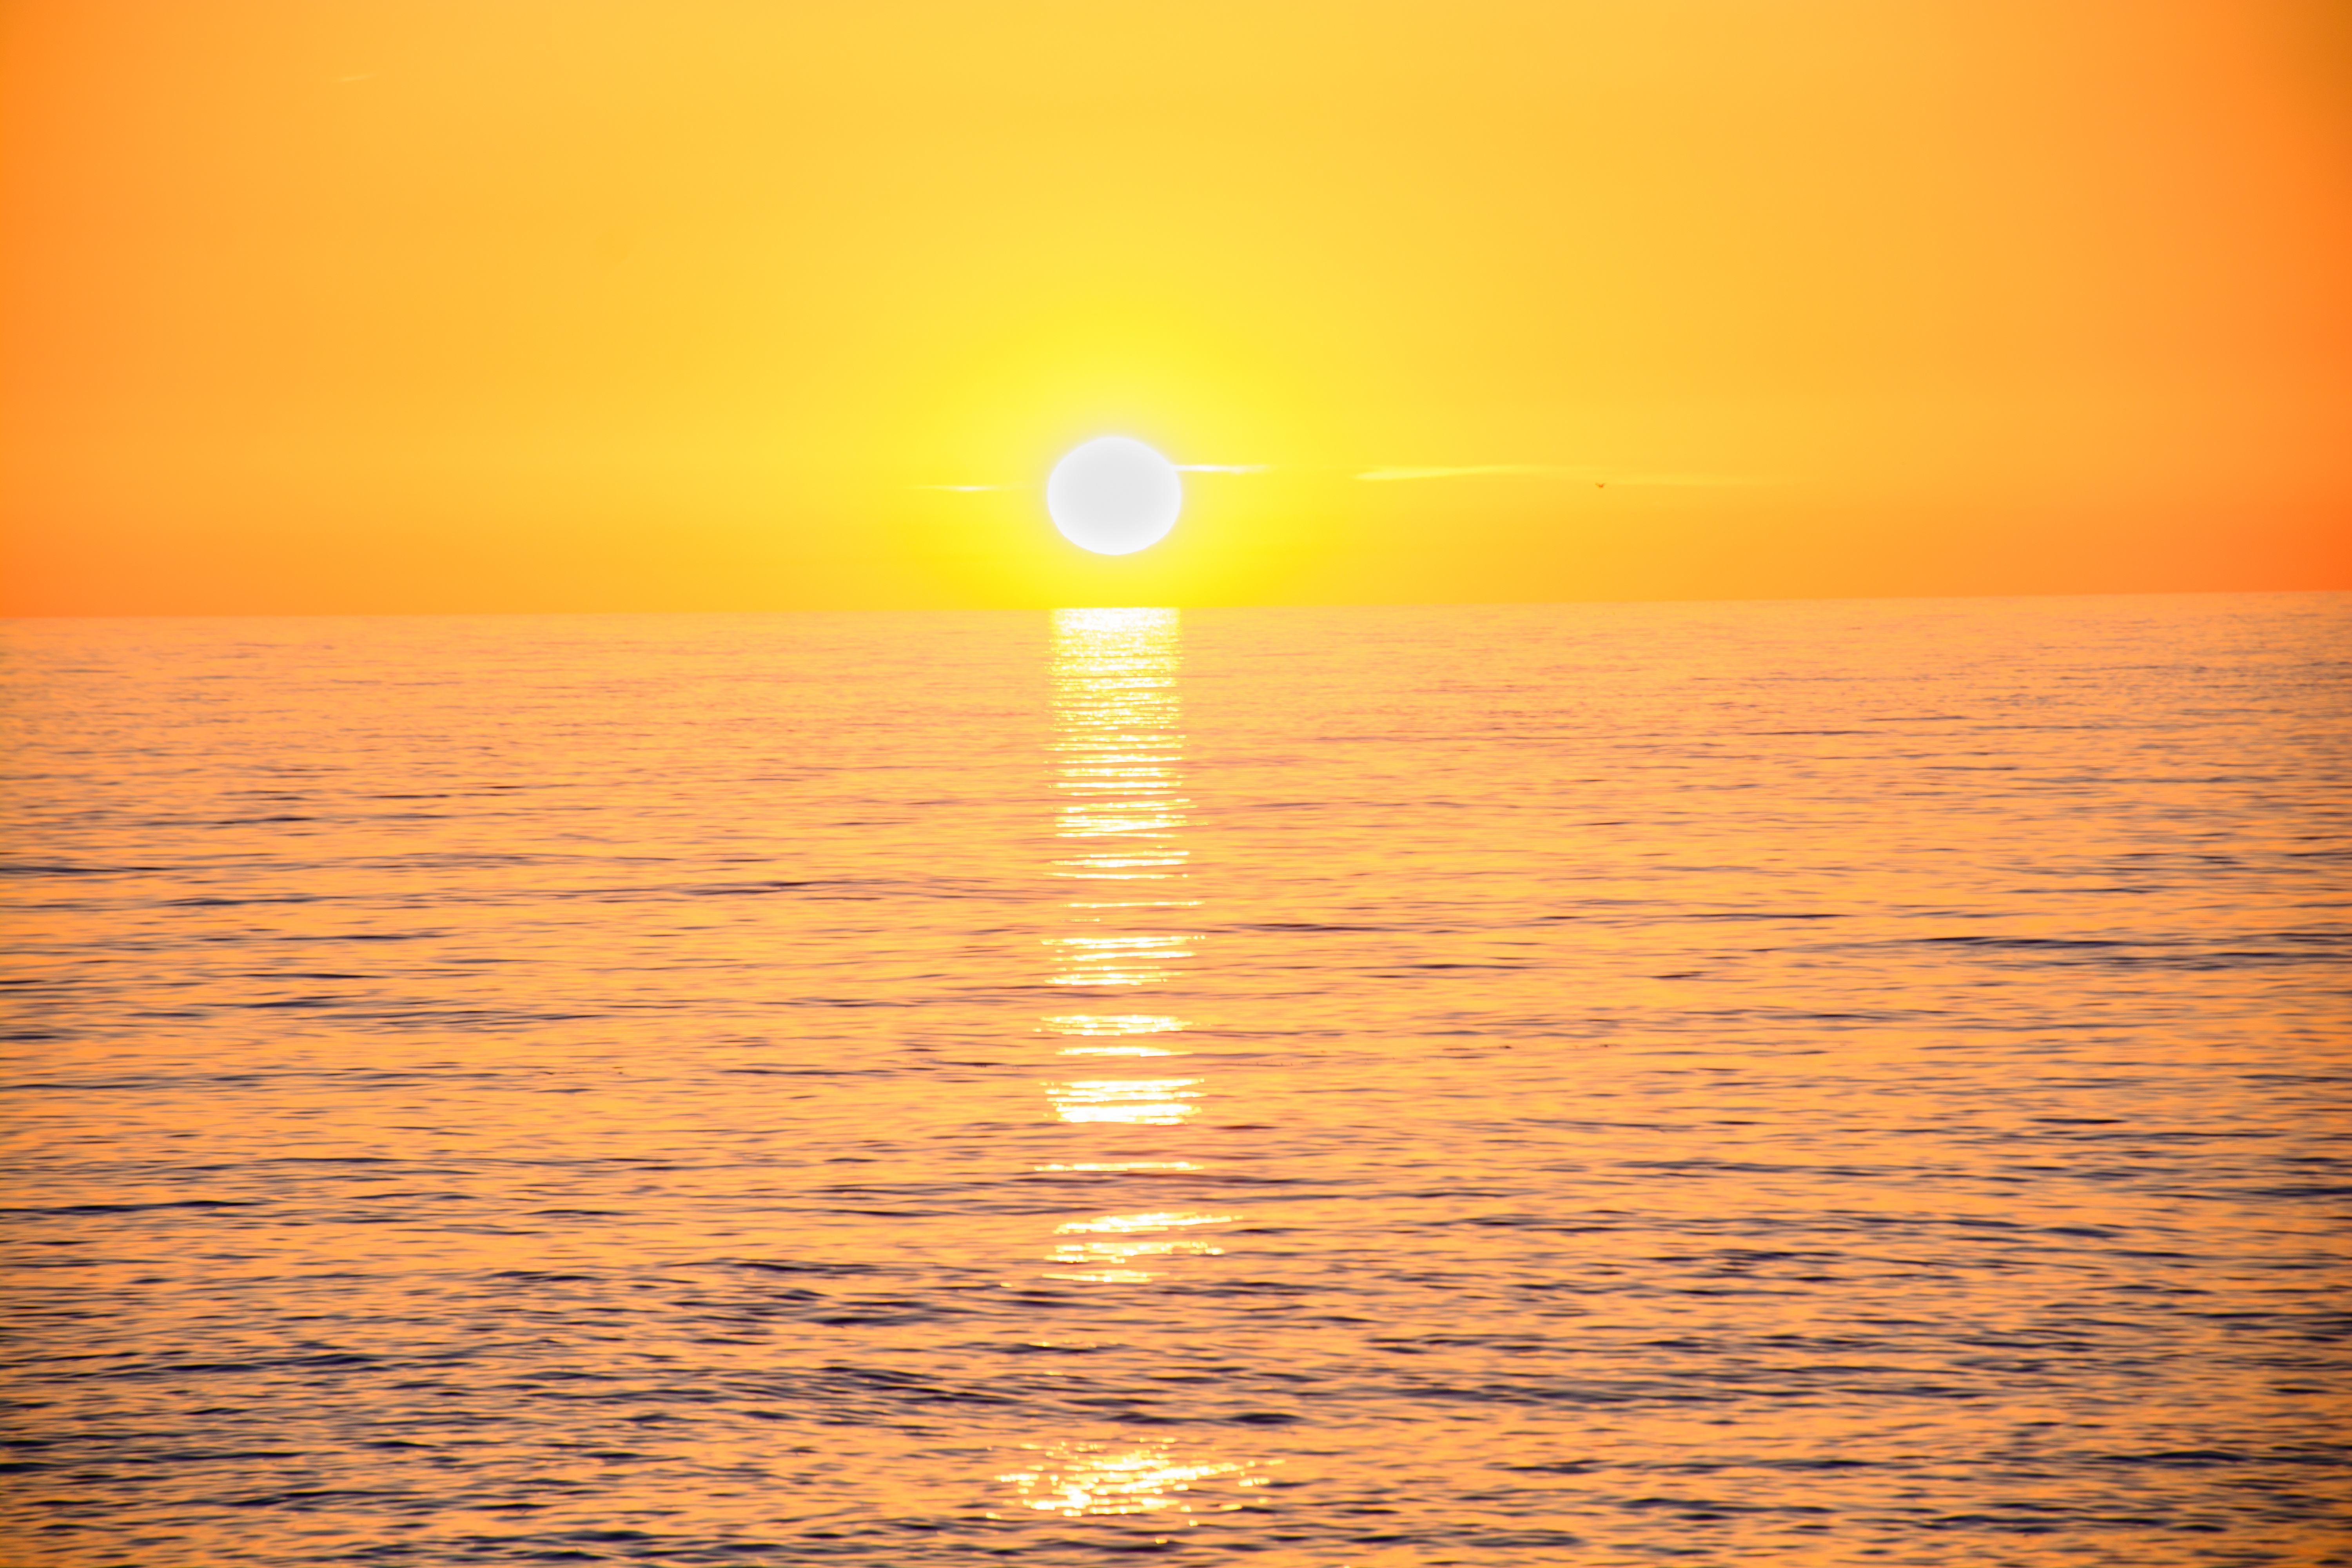
landscape, sea, ocean, horizon, sky, sun, sunrise, sunset, sunlight, morning, wave, dawn, atmosphere, dusk, evening, reflection, holiday, afterglow